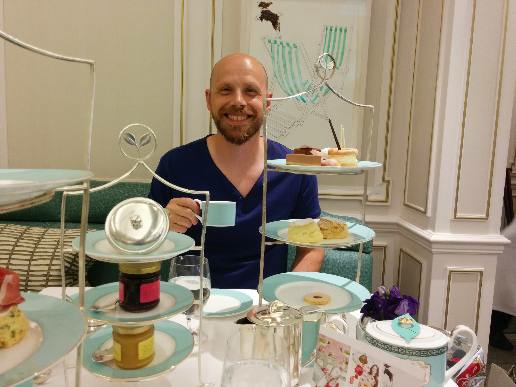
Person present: Yes